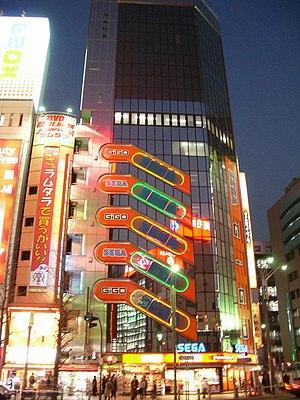
Sega Corporation est une société japonaise de développement et d'édition de jeux vidéo, ainsi qu'un fabricant de bornes et systèmes d'arcade.